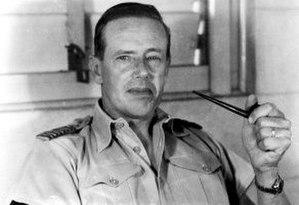
Charles Eaton est un aviateur, diplomate et officier supérieur de la Force aérienne royale australienne, né le 21 décembre 1895 à Londres et mort le 12 novembre 1979 dans la Ville de Frankston.